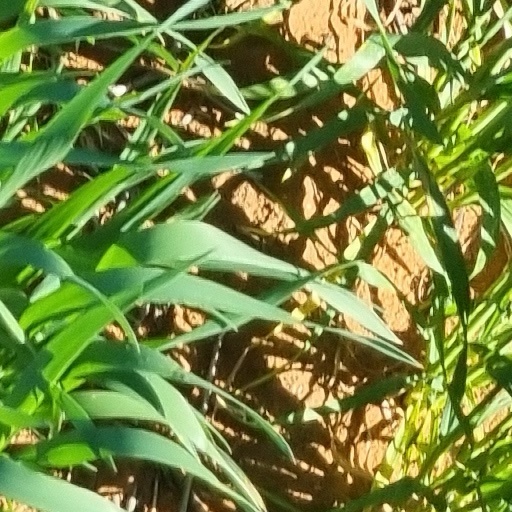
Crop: wheat